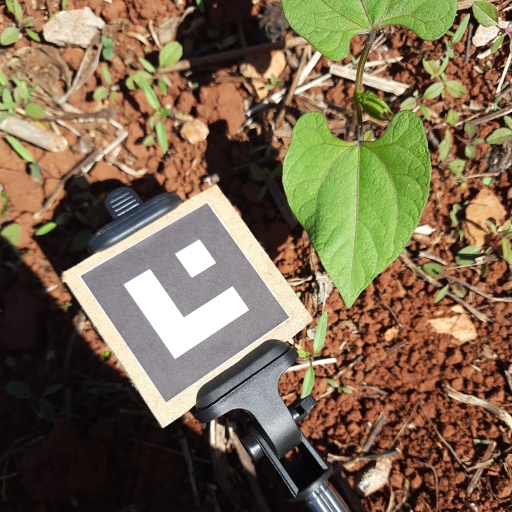
Observations: wavy surface, no eating holes, under sunlight